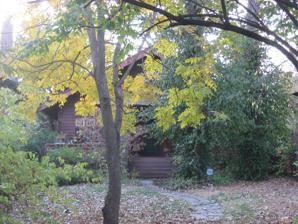
Building: George Philip Meier House
Country: United States of America
Year built: 1907
Historic house in Indiana, United States United States historic place George Philip Meier House U.S. National Register of Historic Places George Philip Meier House, November 2010 Show map of Indianapolis Show map of Indiana Show map of the United States Location 3128 N. Pennsylvania St., Indianapolis, Indiana Coordinates 39°48′46″N 86°9′18″W / 39.81278°N 86.15500°W / 39.81278; -86.15500 Area less than one acre Built 1907 ( 1907 ) , 1912 Architect Bakemier, Frank C. Architectural style Bungalow/craftsman NRHP reference No. 82000065 Added to NRHP September 23, 1982 George Philip Meier House , also known as Tuckaway , is a historic home located at Indianapolis, Indiana .  It was built in 1907, and is a two-story, Bungalow / American Craftsman style frame dwelling clad in cedar clapboard.  The second story was added in 1912.  It has a front gable roof and features a full width front porch and scrolled brackets on the overhanging eaves. It was listed on the National Register of Historic Places in 1982. References